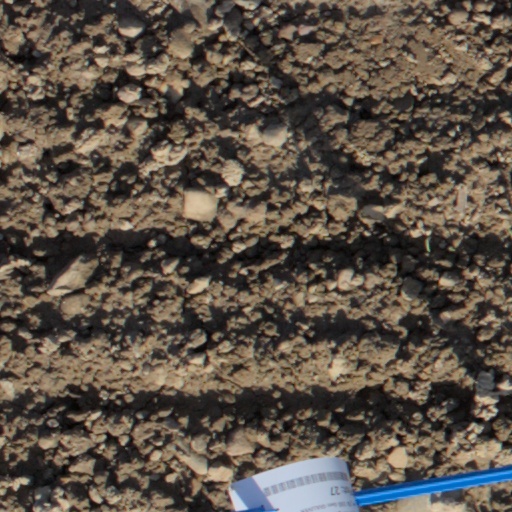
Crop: wheat